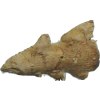
Label: ginger